Kodam III/Siliwangi

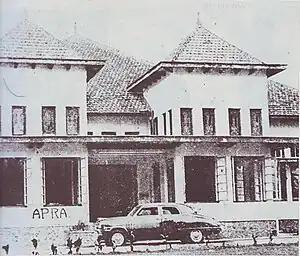
Siliwangi Division headquarter in Bandung occupied by the APRA force

On 23 January 1950, a rebel group called Legion of the Just Ruler (APRA) led by Captain Raymond Westerling attempted to seize Bandung during the APRA Coup d'état. Lt. Col. Lembong and 93 other Indonesian soldiers and officers were killed. On 24 January 1950, the rebels tried to attack Jakarta, but the rebellion was quashed in a fierce battle in Pacet, near Jakarta. Sultan Hamid II was arrested, but Capt. Westerling managed to escape to Singapore (then still a British colony).